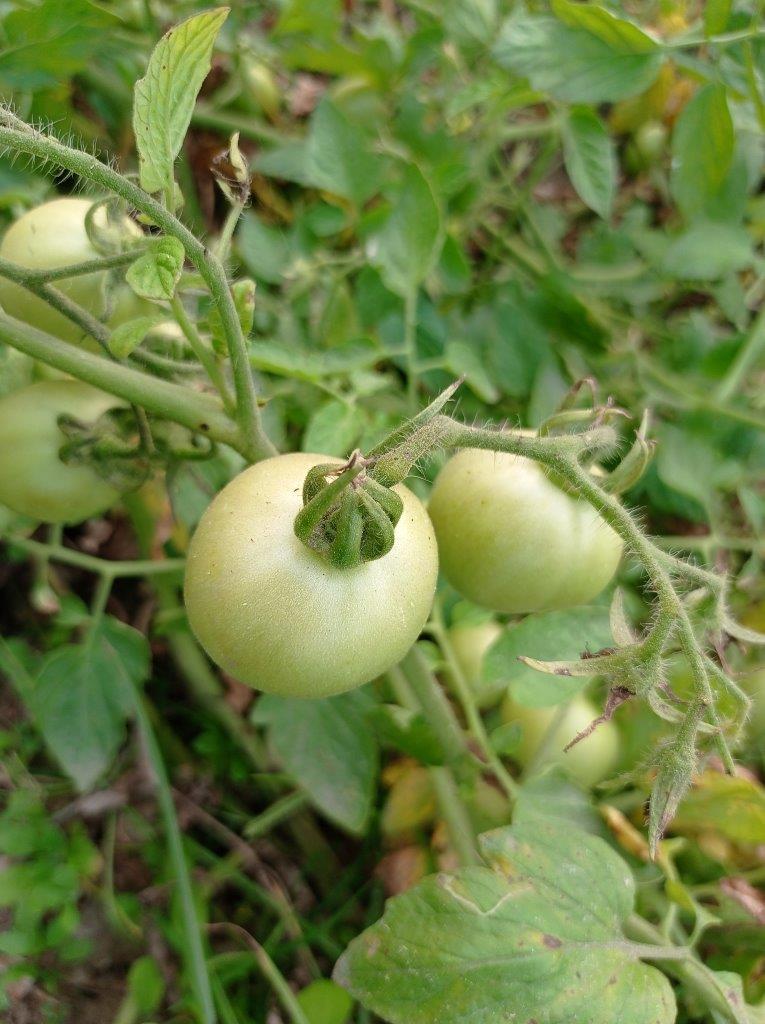
Maturity: Immature